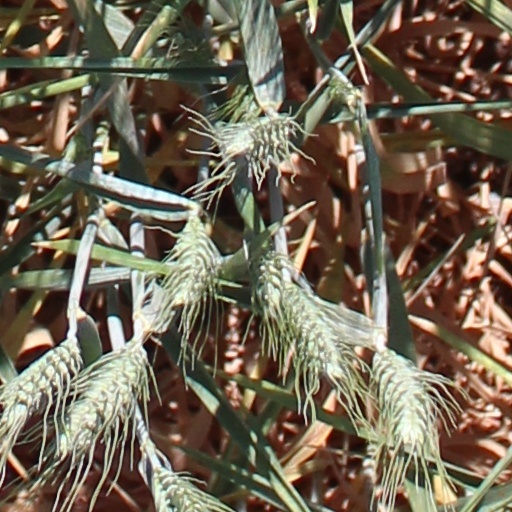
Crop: wheat